Daudi Cwa II of Buganda

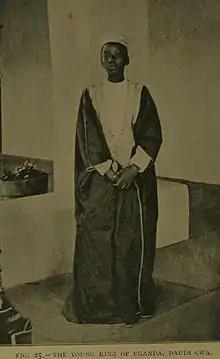
1911 portrait

Daudi Cwa II was the 34th Kabaka of the Kingdom of Buganda who ruled from 1897, when he was an infant, until his death in 1939.